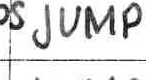
Label: jump